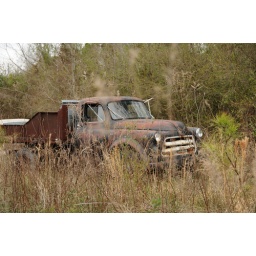
One of many old cars and trucks in NC area I took pictures of